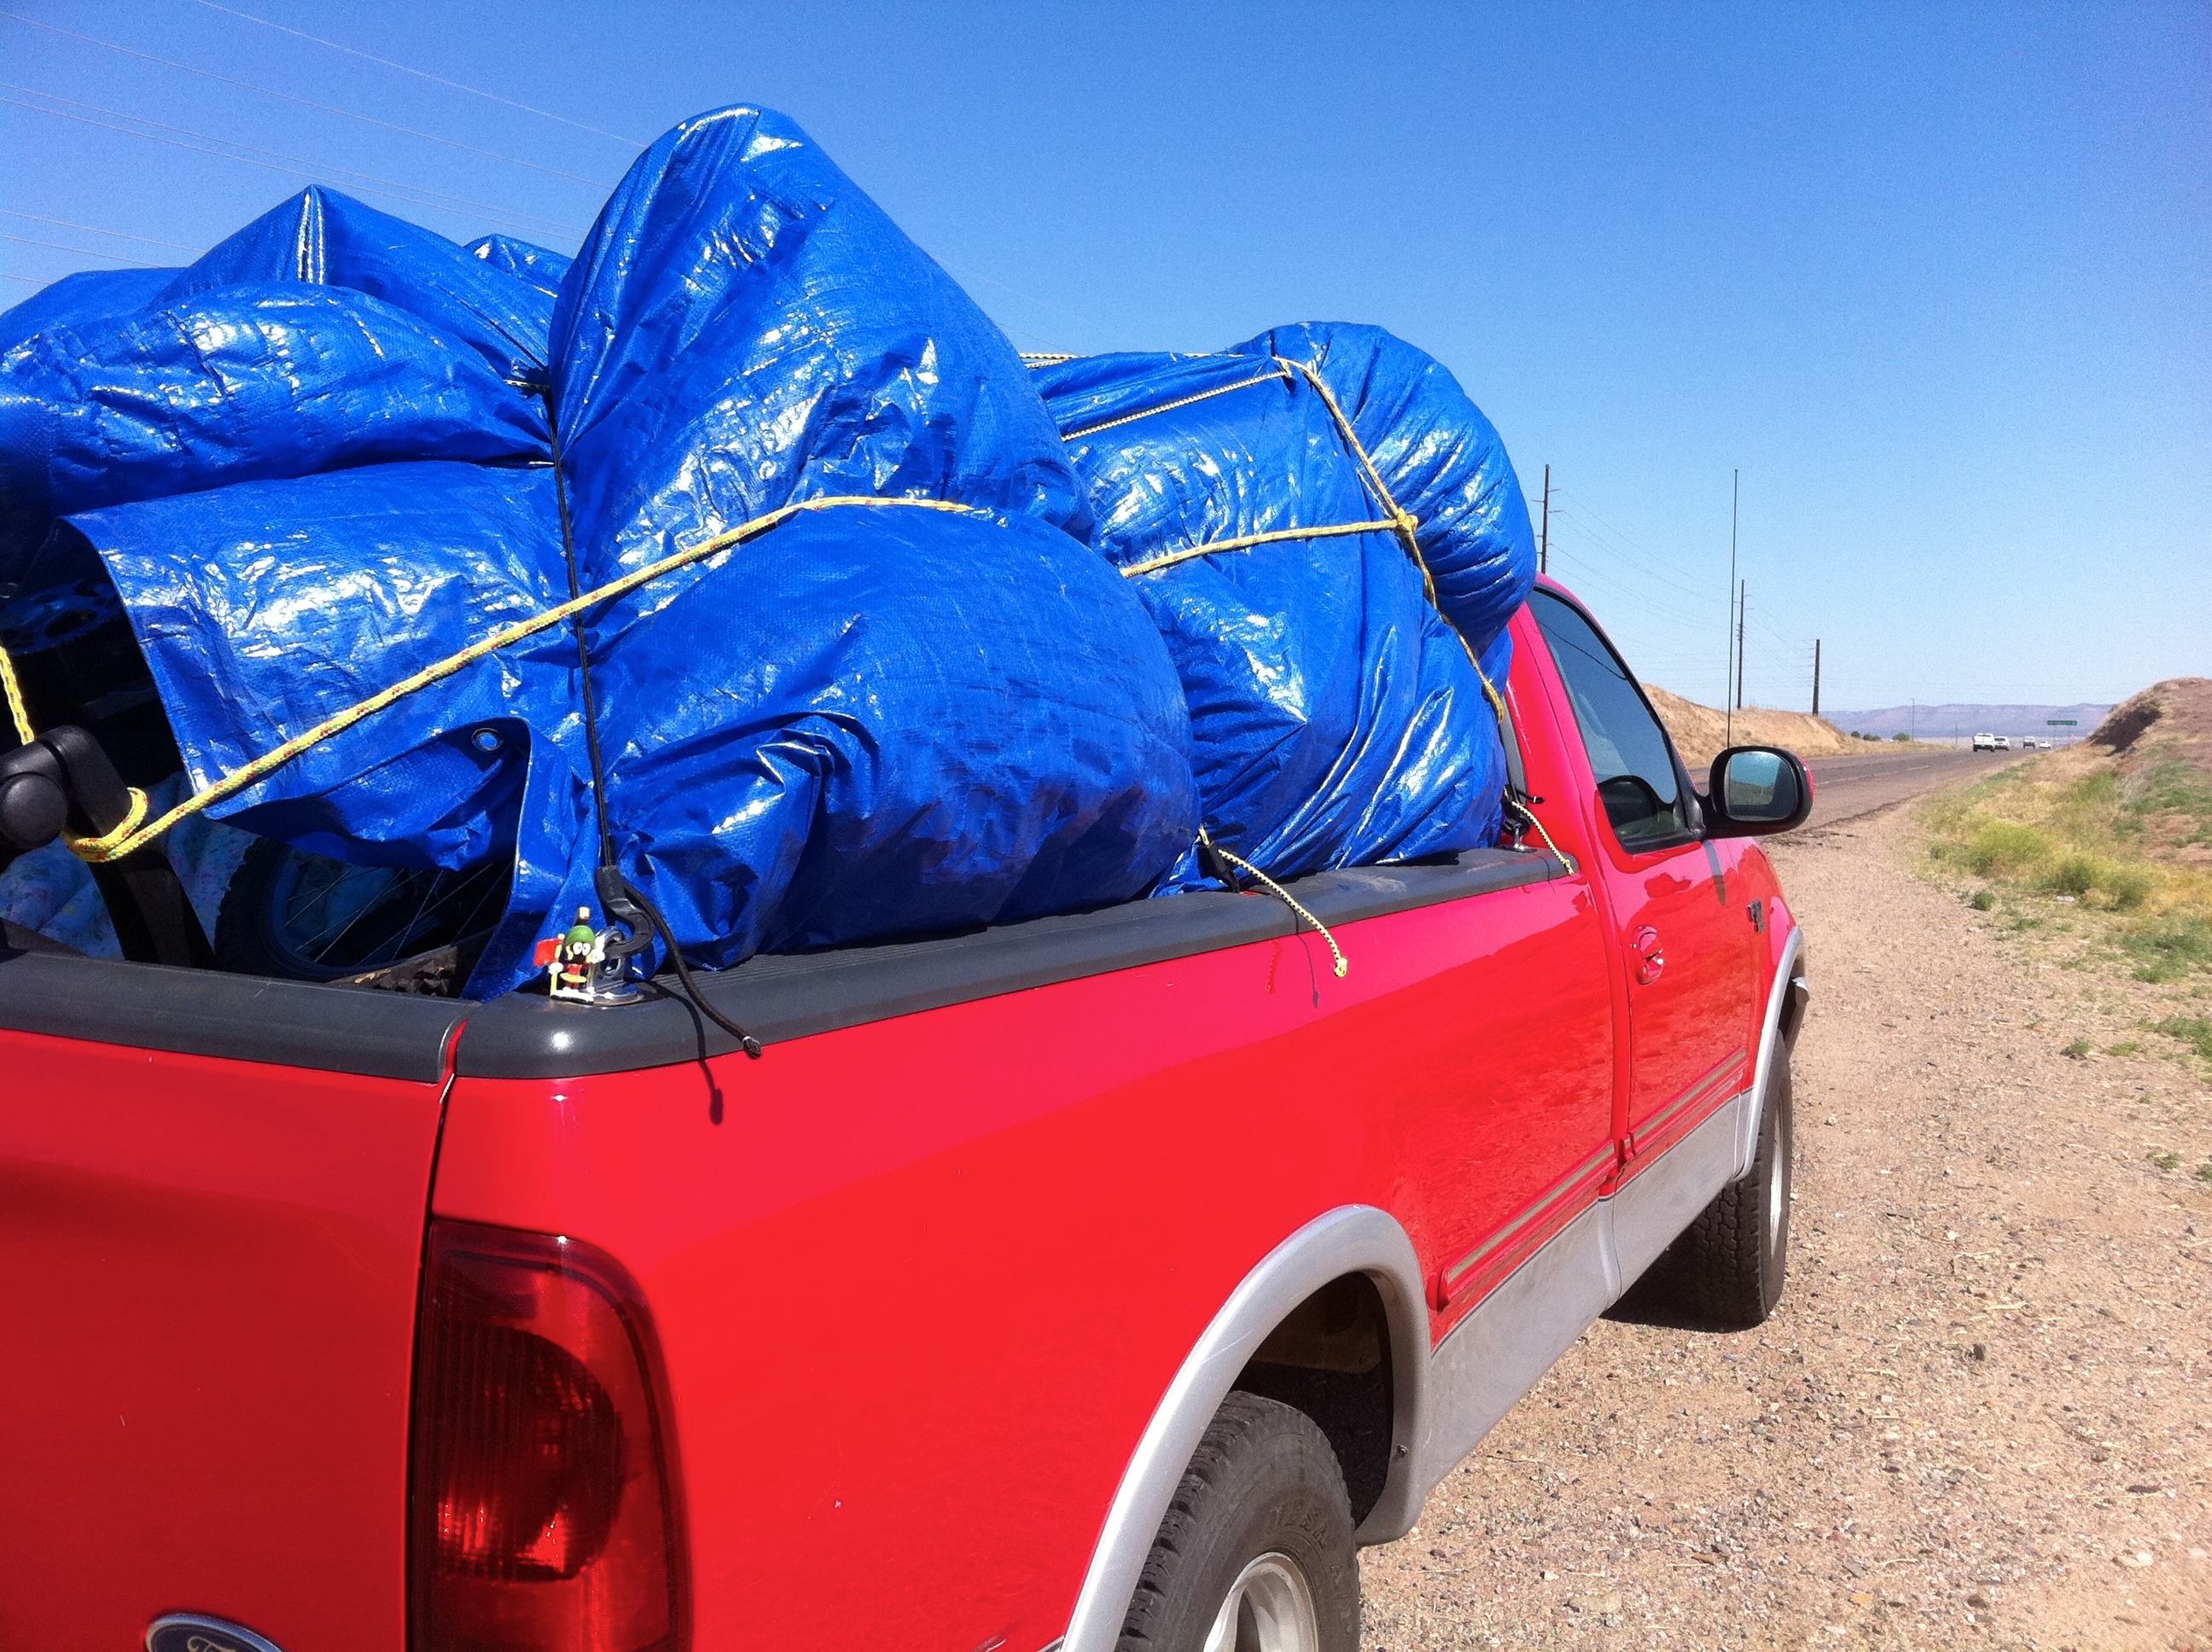
car, truck, vehicle, bumper, ford, pickup truck, land vehicle, automobile make, automotive exterior, truck bed part